Matteo Tosatto

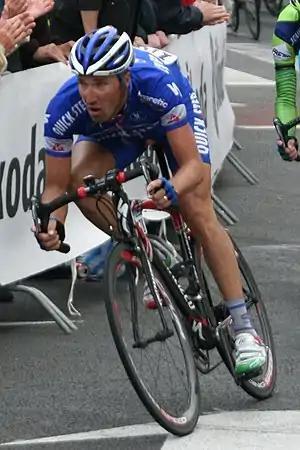

Matteo Tosatto (born 14 May 1974) is an Italian former road racing cyclist. He rode as a professional between 1997 and 2016, with his biggest personal victories coming in stages of the Giro d'Italia and the Tour de France. He contested 34 Grand Tours during his career, making him the rider with most participations and finishing 28 of them.